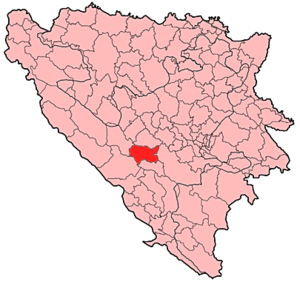
Prozor-Rama est une ville et une municipalité de Bosnie-Herzégovine située dans le canton d'Herzégovine-Neretva et dans la Fédération de Bosnie-et-Herzégovine. Selon les premiers résultats du recensement bosnien de 2013, la ville intra muros compte 3 858 habitants et la municipalité 16 297.